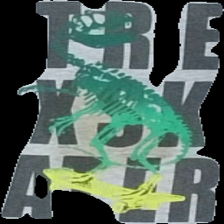
View: front
Type: T-shirt
Category: Children
Brand: Not in the list
Brand text on label: street life
Colors: Grey, Black, Green, Multicolor
Material: ?
Pattern: Other
Cut: Regular
Size: 134
Season: All
Stains: Major
Damage: fläckar
Damage location: middle center
Damage 2 location: bottom right
Price range: <50
Recommended usage: Export
Description: grå t-shirt med text fram, fläckar och nopprig